UHF television broadcasting

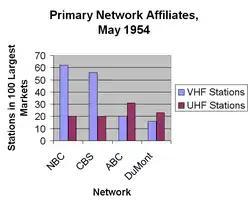

Several problems with early UHF tuners became evident. One was poor image frequency rejection in superheterodyne receivers with the standard intermediate frequency of 45.75 MHz. Another was very poor adjacent-channel rejection and channel selectivity by early tuner designs and manufactures. These problems were so significant that UHF-TV stations in the same geographic area were usually assigned a minimum of six channels apart from one another. Technical problems with the design of vacuum tubes for operation at high UHF frequencies were beginning to be addressed in 1954, but in the meantime, these shortcomings led to "UHF taboos", which in effect limited each metropolitan area to only moderately more UHF stations than VHF ones, despite the much higher number of channels.